MyMusic

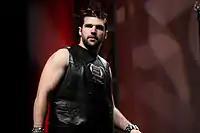
Jarrett Sleeper as Metal

The Fine Brothers uploaded a behind-the-scenes video in February 2013, documenting the auditions of the cast. Hundreds of people came in to read for various roles. Mychal Thompson was not originally cast as the role of Hip Hop. However, for unknown reasons the original actor was unable to play the role of Hip Hop. One of the executive producers of "MyMusic" called Thompson and asked him to play the role of Hip Hop. Toby Turner was a notable recurring cast member, having portrayed Satan. Additionally, the first season saw the casting of special guests such as Vanessa Lengies, Hannah Hart, as well as Felicia Day, who earned a nomination for her guest role as Gorgol. The second season saw Lee Newton and Paul Butcher join the "MyMusic" cast.